Cyrano (film)

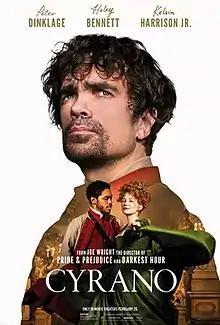
Theatrical release poster

Cyrano is a 2021 romantic drama musical film directed by Joe Wright and based on the 2018 stage musical of the same name by Erica Schmidt, with music by Aaron Dessner, Bryce Dessner, Matt Berninger, and Carin Besser. The film, itself an adaptation of Edmond Rostand’s 1897 play "Cyrano de Bergerac", stars Peter Dinklage in the title role alongside Haley Bennett, Kelvin Harrison Jr., and Ben Mendelsohn.